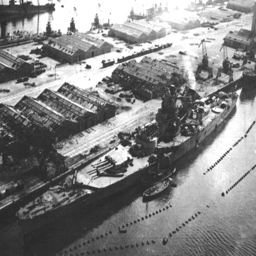
person viewed from an aircraft